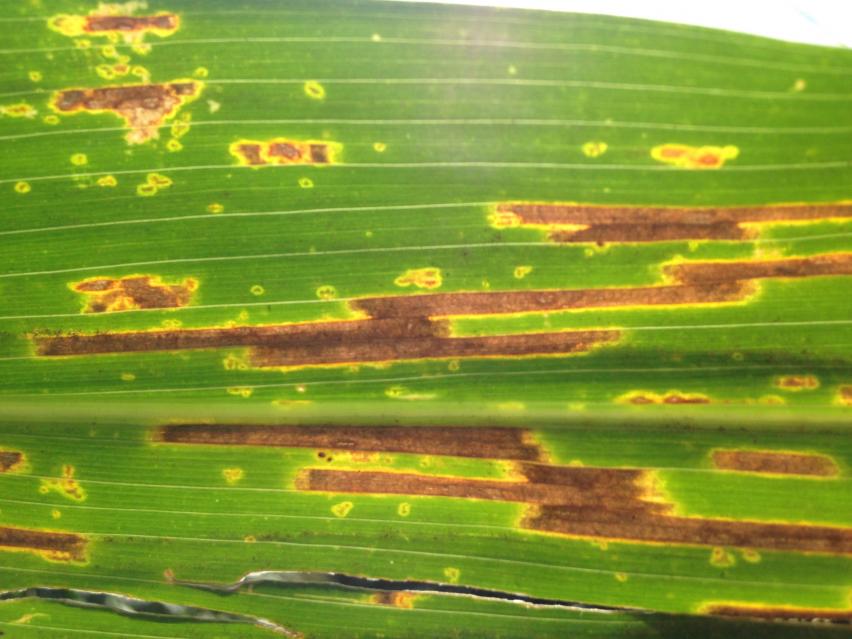
Labels: Corn Gray leaf spot